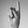
ASL letter: K